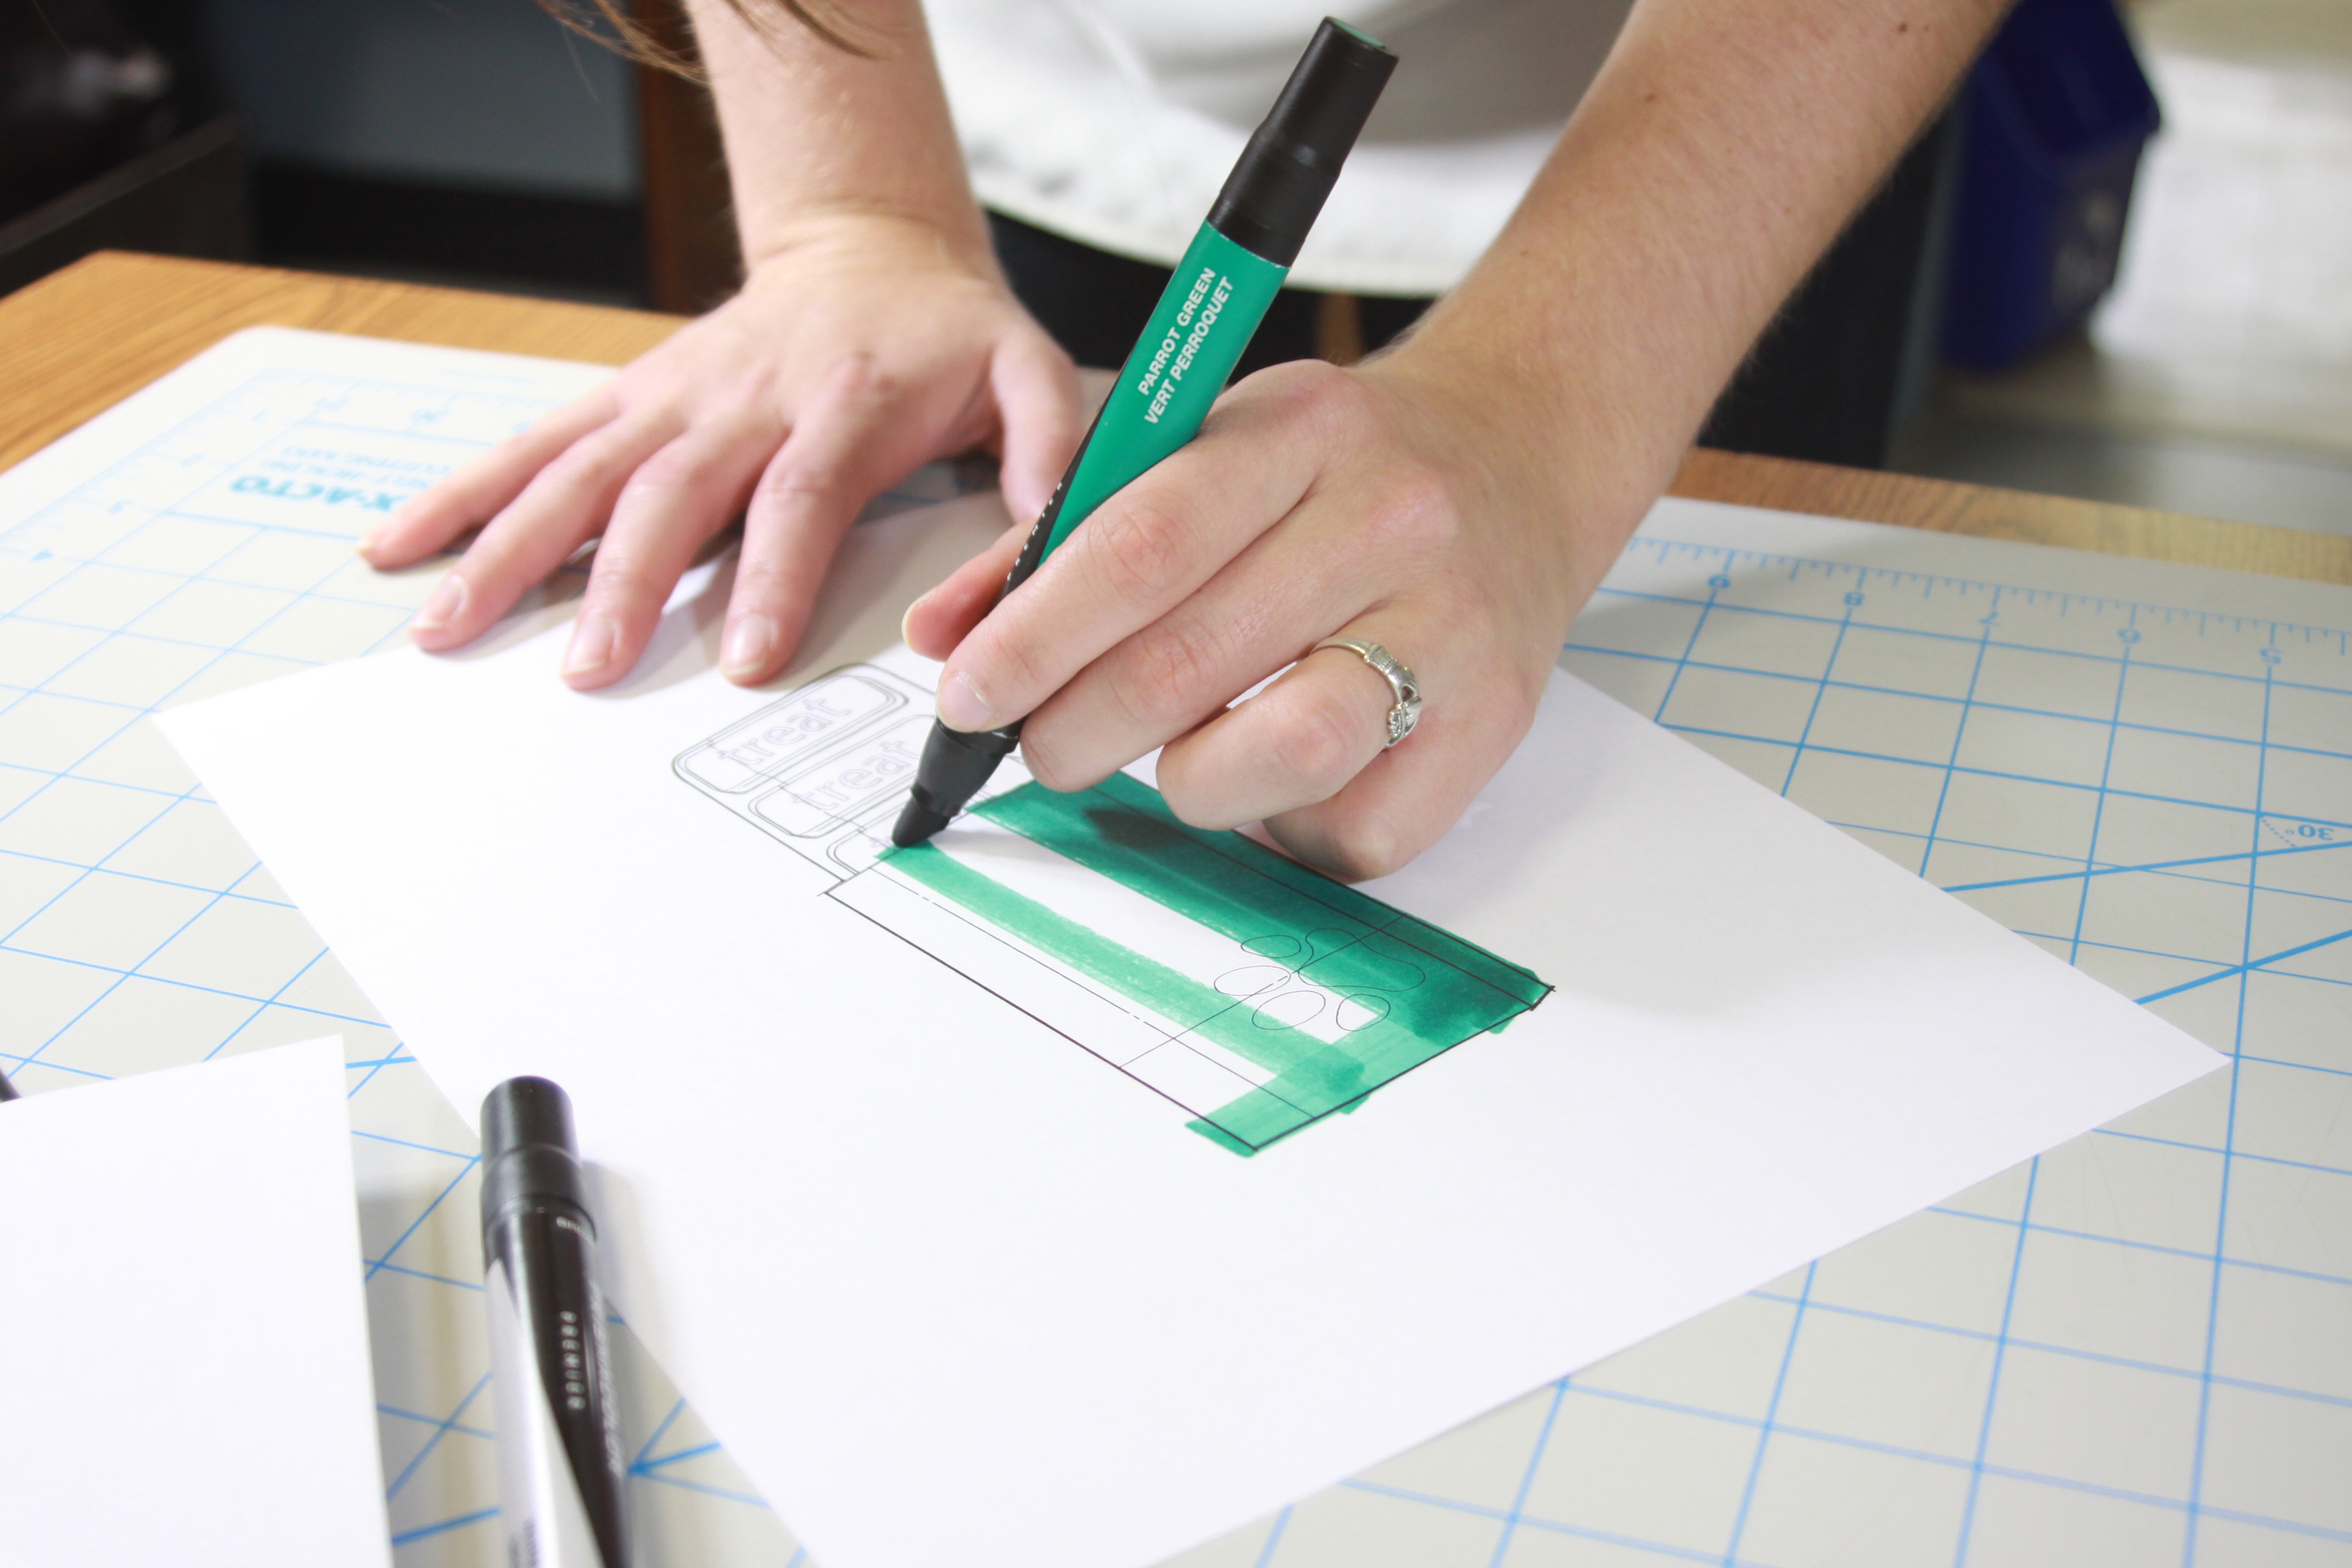
writing, hand, white, pen, female, business, paper, brand, markers, project, art, sketch, drawing, design, hands, diagram, marker, plan, concept, planning, packaging, document, idea, draw, development, treat